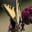
Label: butterfly